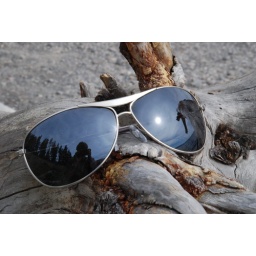
My glasses with me and the lake in the background